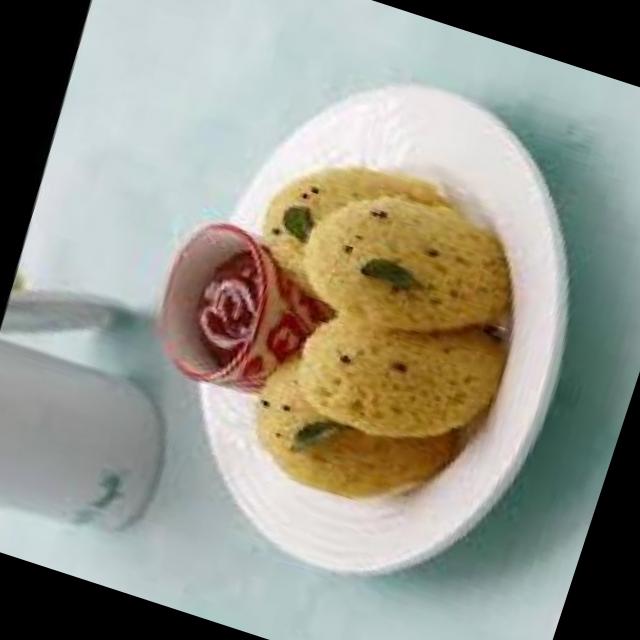
Dish: idli